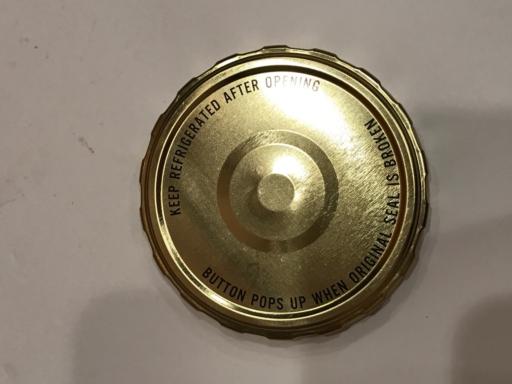
Label: metal